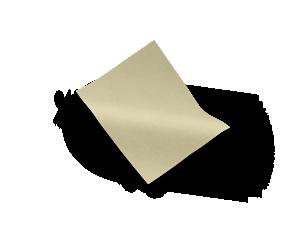
Waste category: paper